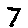
Label: 7